David Longstreth

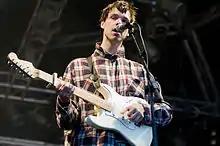
David Longstreth (2008)

David Longstreth (born December 17, 1981) is an American singer, songwriter, guitarist and record producer. He is best known as the lead vocalist, guitarist and primary songwriter of the indie rock band Dirty Projectors, whom he has fronted since 2002 and with whom he has recorded ten studio albums.